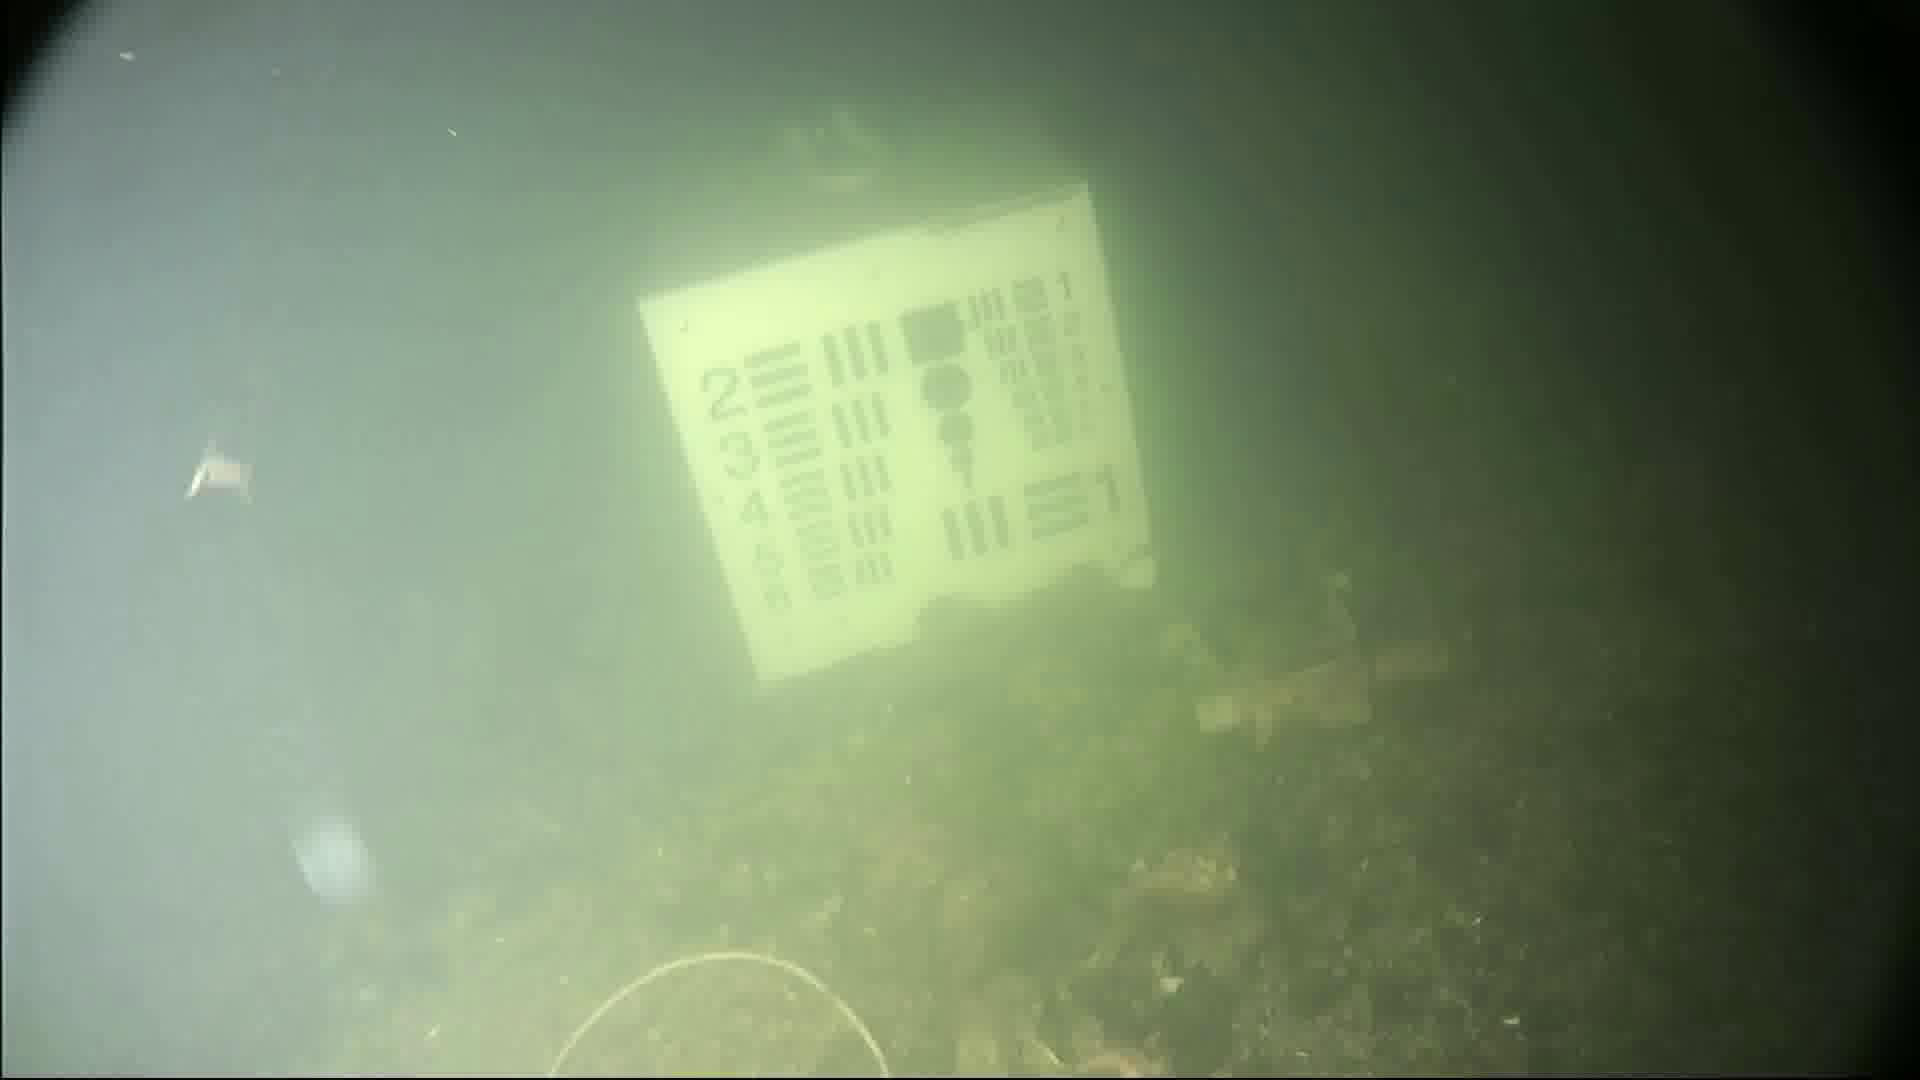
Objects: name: jellyfish